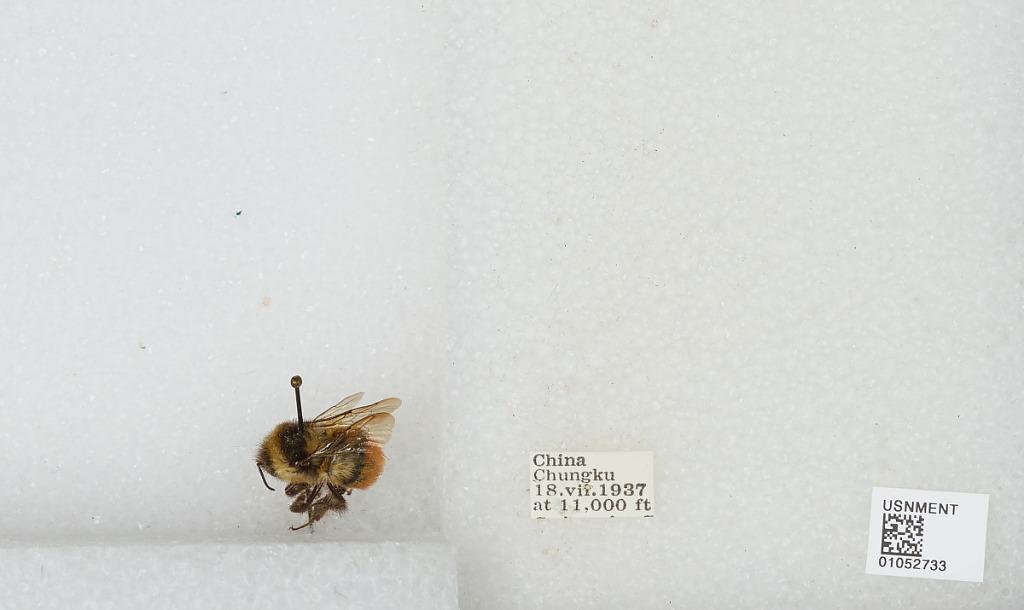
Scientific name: Bombus sp.
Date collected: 1937-7-18
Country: China
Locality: Chungku